Typhoons in the Korean Peninsula

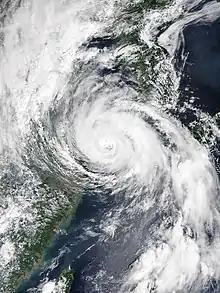
Typhoon Bavi approaching South Korea as a Category 3 typhoon in August 2020

The Korean Peninsula is a peninsula region located over Eastern Asia. The region is divided into North Korea and South Korea.